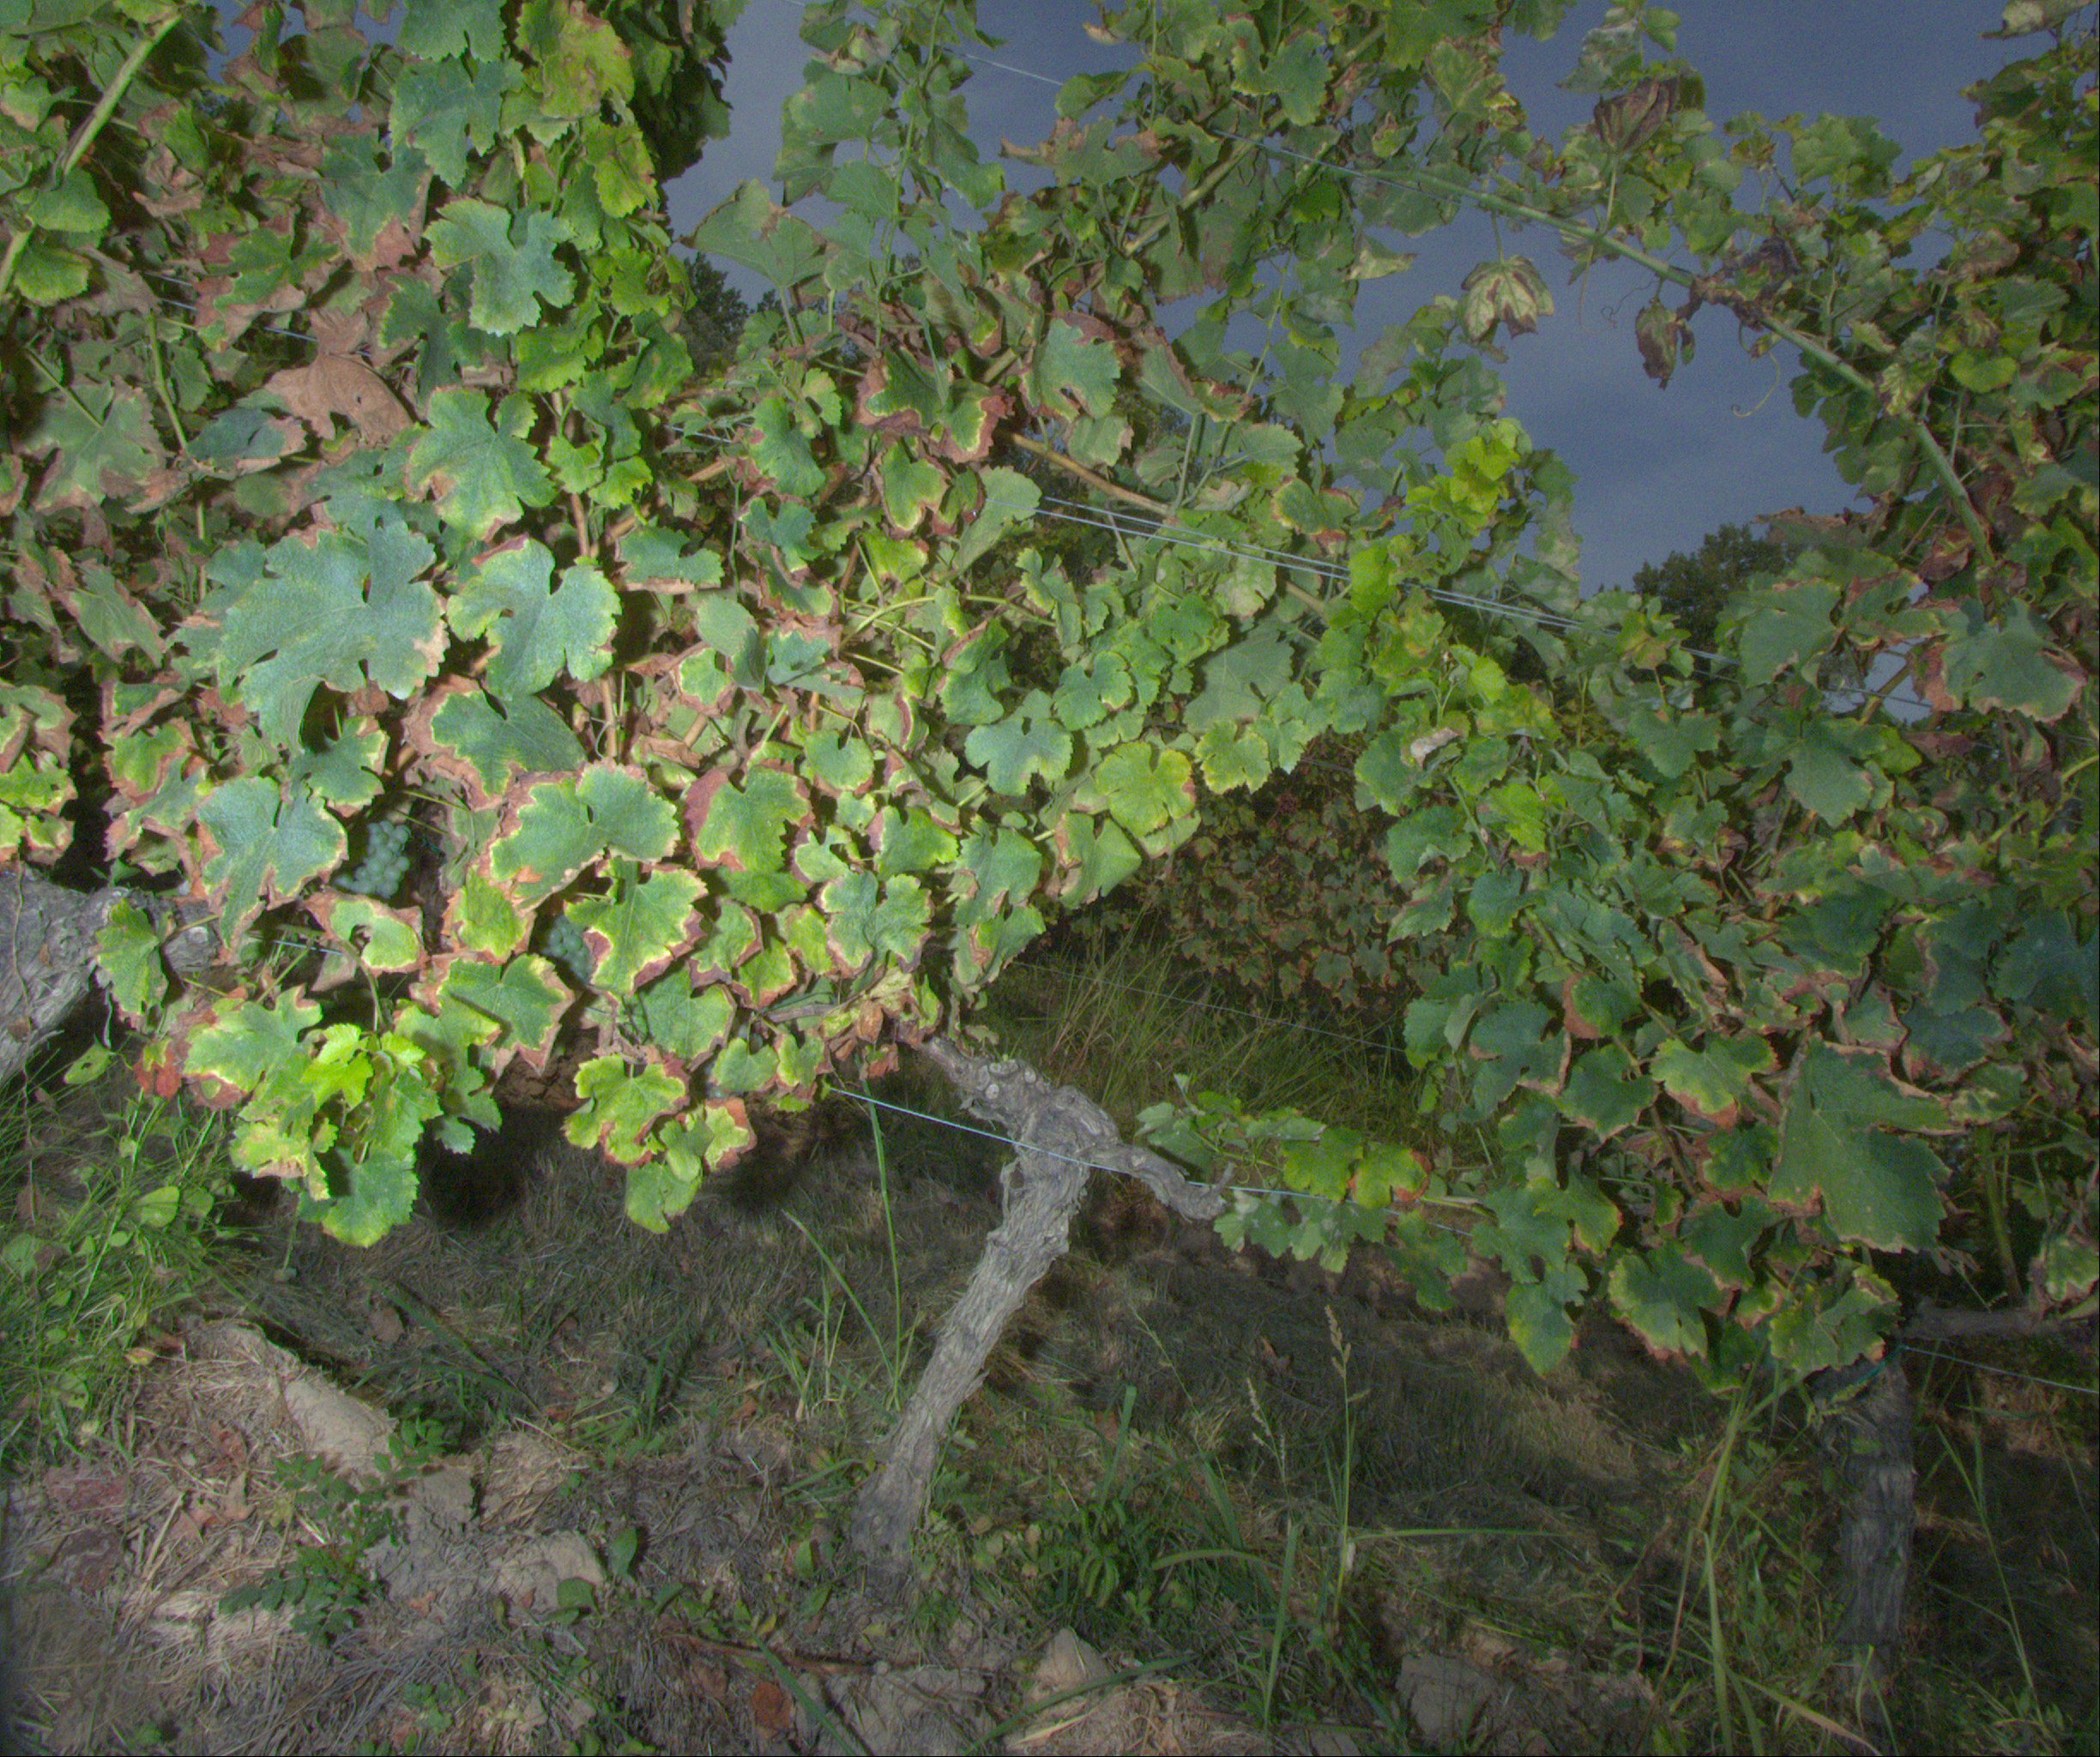
Grape variety: sauvignon-blanc
Disease: confounding disease (conf)